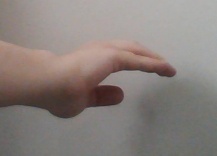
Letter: jeem